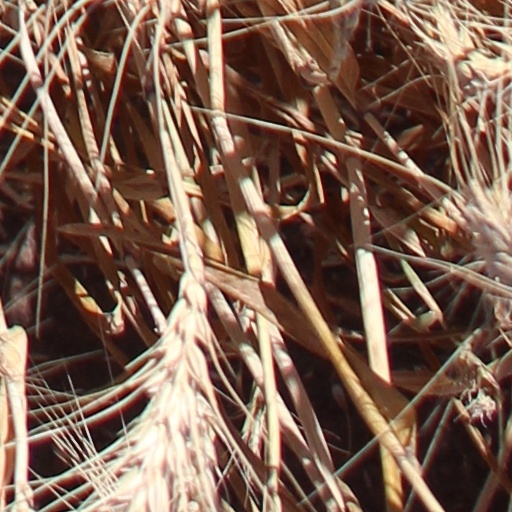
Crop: wheat